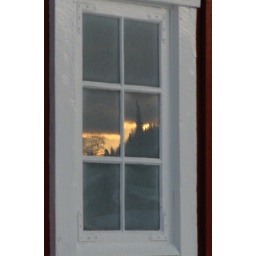
The window is in an old house at the folk museum in Trondheim, Norway. The house is not in use and the window is frozen.